Sacred Band of Thebes

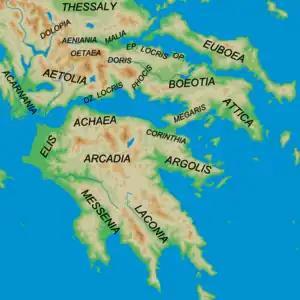
Map of ancient Greece showing the relative positions of the major regions of Boeotia (led by Thebes), Laconia (led by Sparta), and Attica (led by Athens)

According to Plutarch, Gorgidas originally distributed the members of the Sacred Band among the front ranks of the phalanxes of regular infantry. In 375 BC, the command of the band was transferred to the younger boeotarch Pelopidas, one of the original Theban exiles who had led the forces who recaptured Cadmea. Under Pelopidas, the Sacred Band was united as a single unit of shock troops. Their main function was to cripple the enemy by engaging and killing their best men and leaders in battle.